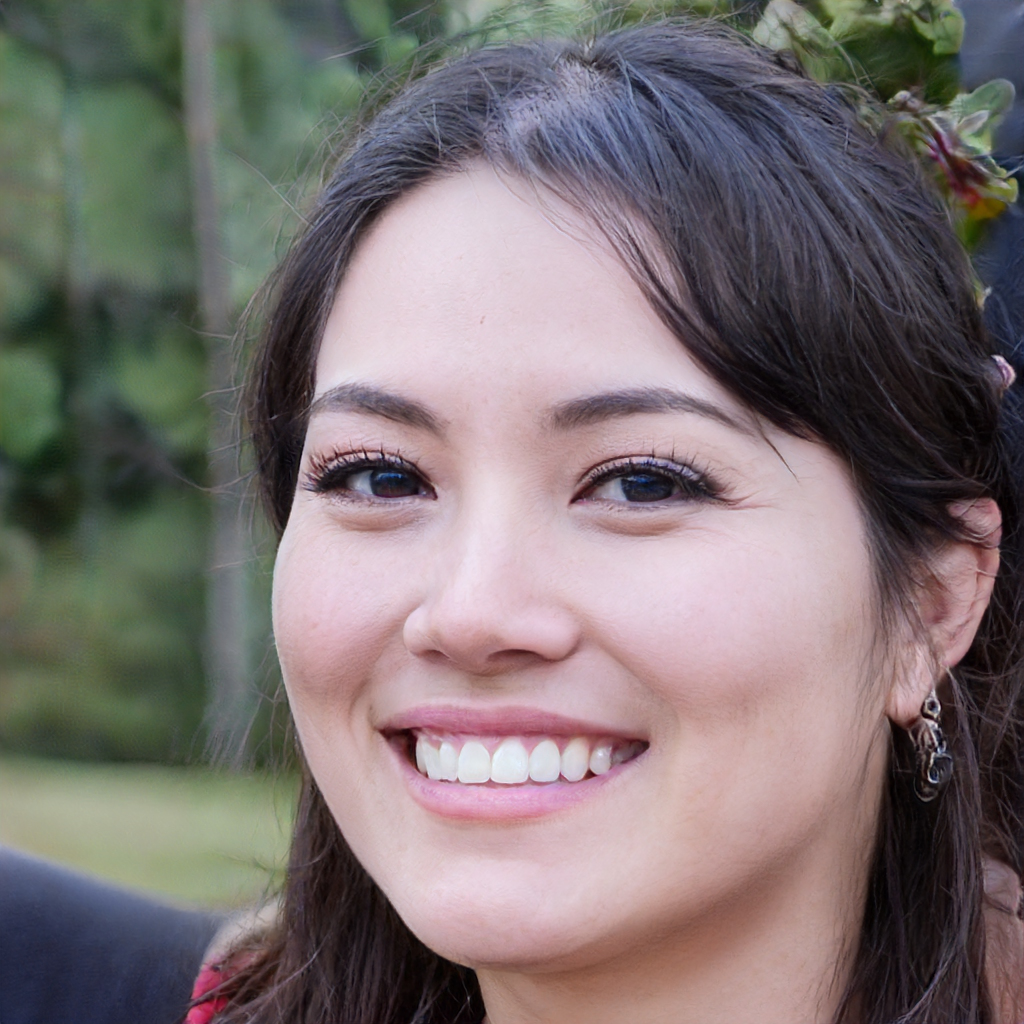
Gender: Female